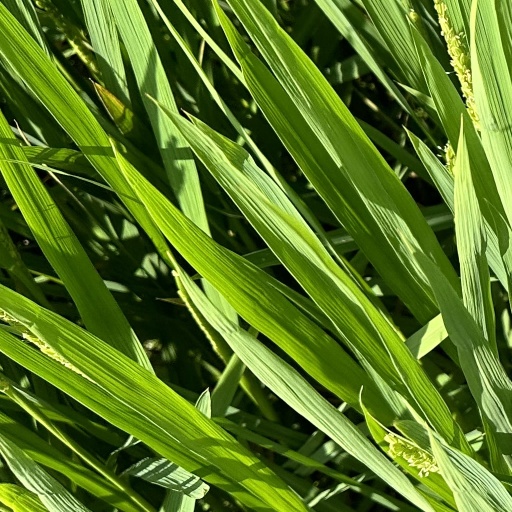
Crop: rice